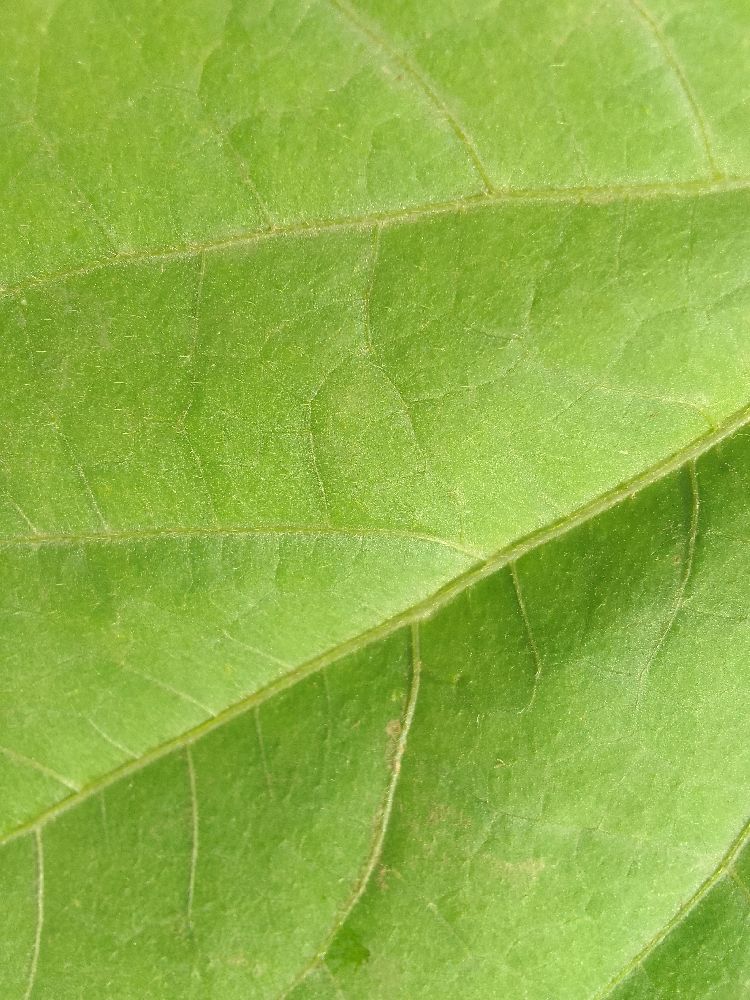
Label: healthy